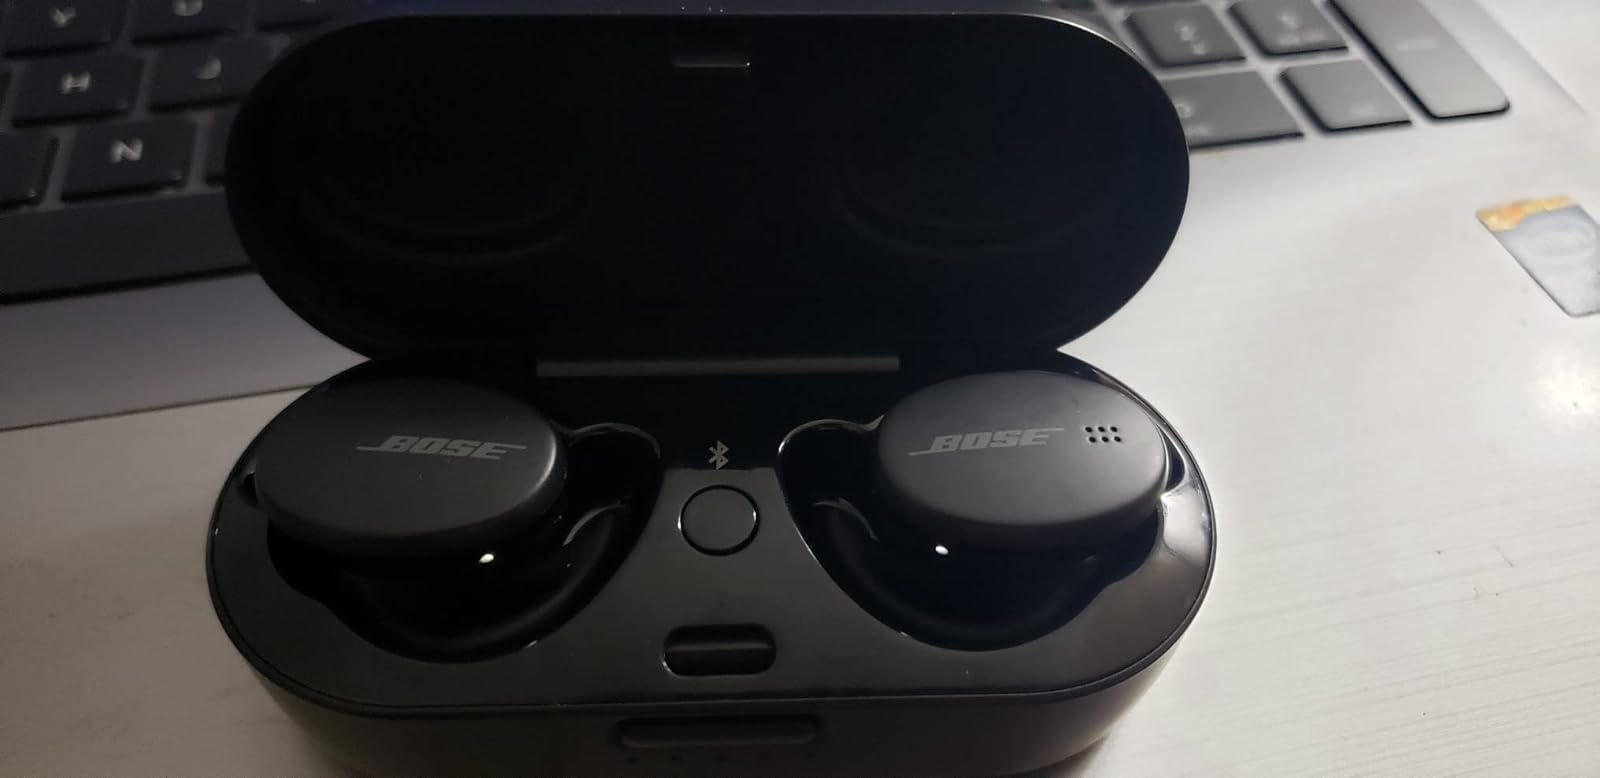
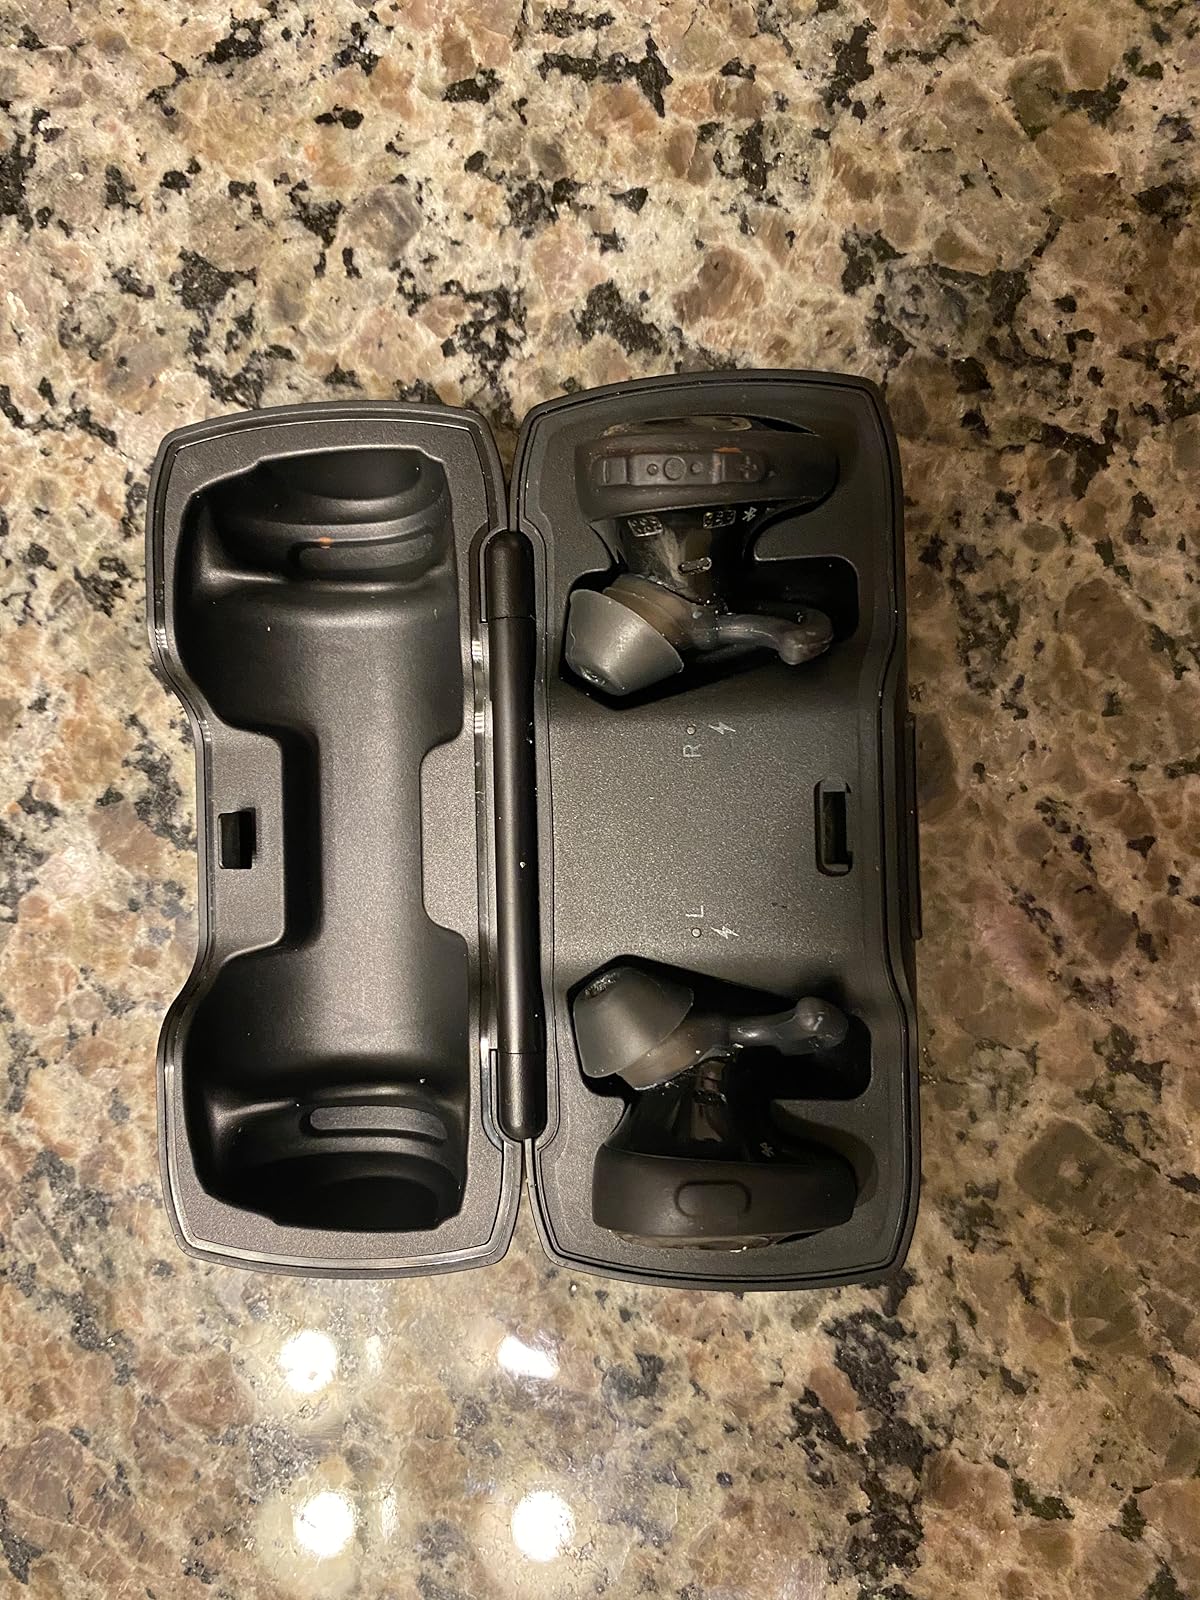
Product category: earbuds
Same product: yes